Clocks (song)

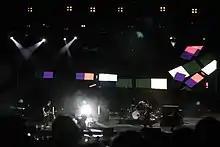

The song received widespread acclaim from music critics. Rob Sheffield from the "Rolling Stone" magazine praised it as one of the album's highlights by saying that "[guitarist] Buckland shines in excellent psychedelic rockers such as 'Clocks'". David Cheal of "The Daily Telegraph" commented how the song features a "hypnotic piano riff, a pounding, almost frantic rhythm, and a contagious tune, all building to a gorgeously serene climax with Martin's floaty voice singing." Scott Floman from "Goldmine", described the track as "a stunningly pretty piano rocker, absolutely perfect and is simply one of the best songs of the decade". Bono of U2 named "Clocks" as one of 60 songs that saved his life.